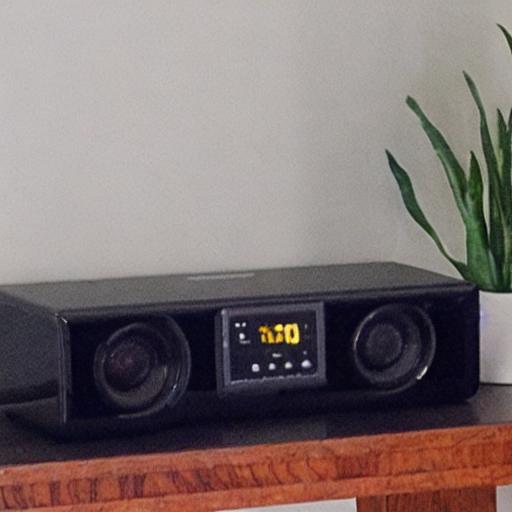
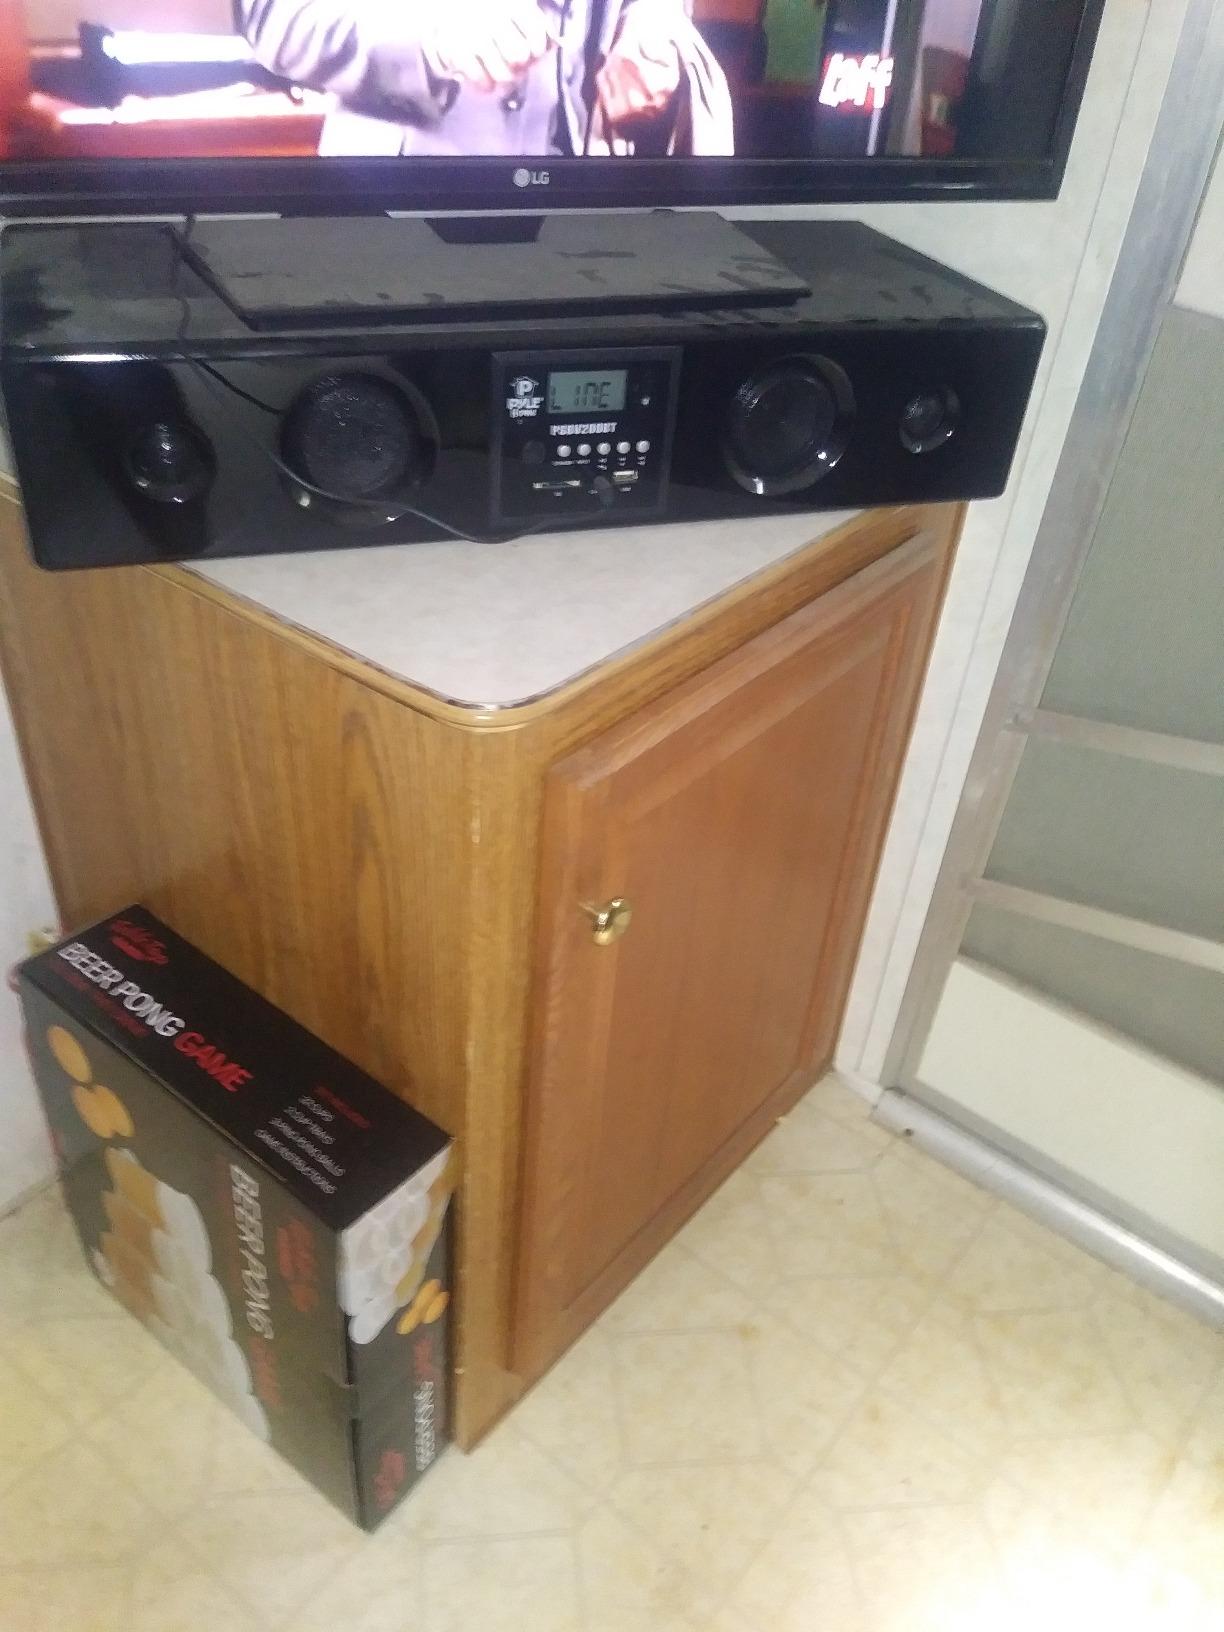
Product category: speaker
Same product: no